List of birds of Kentucky

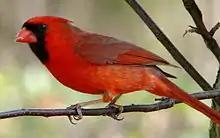
The northern cardinal is the state bird of Kentucky.

This list of birds of Kentucky includes species documented in the U.S. state of Kentucky by the Kentucky Bird Records Committee (KBRC) of the Kentucky Ornithological Society through January 2023. Another accidental species has been documented since that date. Of the 394 species, 108 are classed as accidental and six were introduced to North America. Four are extinct and three have been extirpated. An additional nine species are hypothetical as defined below. Birds that are considered probable escapees, although they may have been sighted flying free, are not included. Three additional accidental species have been added from another source.